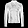
Label: Coat